West Sumatra

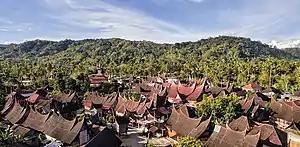
Minangkabau settlement in Nagari Koto Baru, now known as Seribu Rumah Gadang.

The Province of West Sumatra is led by a governor who is elected directly with his representative for a 5-year term. In addition to being a regional government, the Governor also acts as a representative or extension of the central government in the province, whose authority is regulated in Law No. 32 of 2004 and Government Regulation number 19 of 2010.